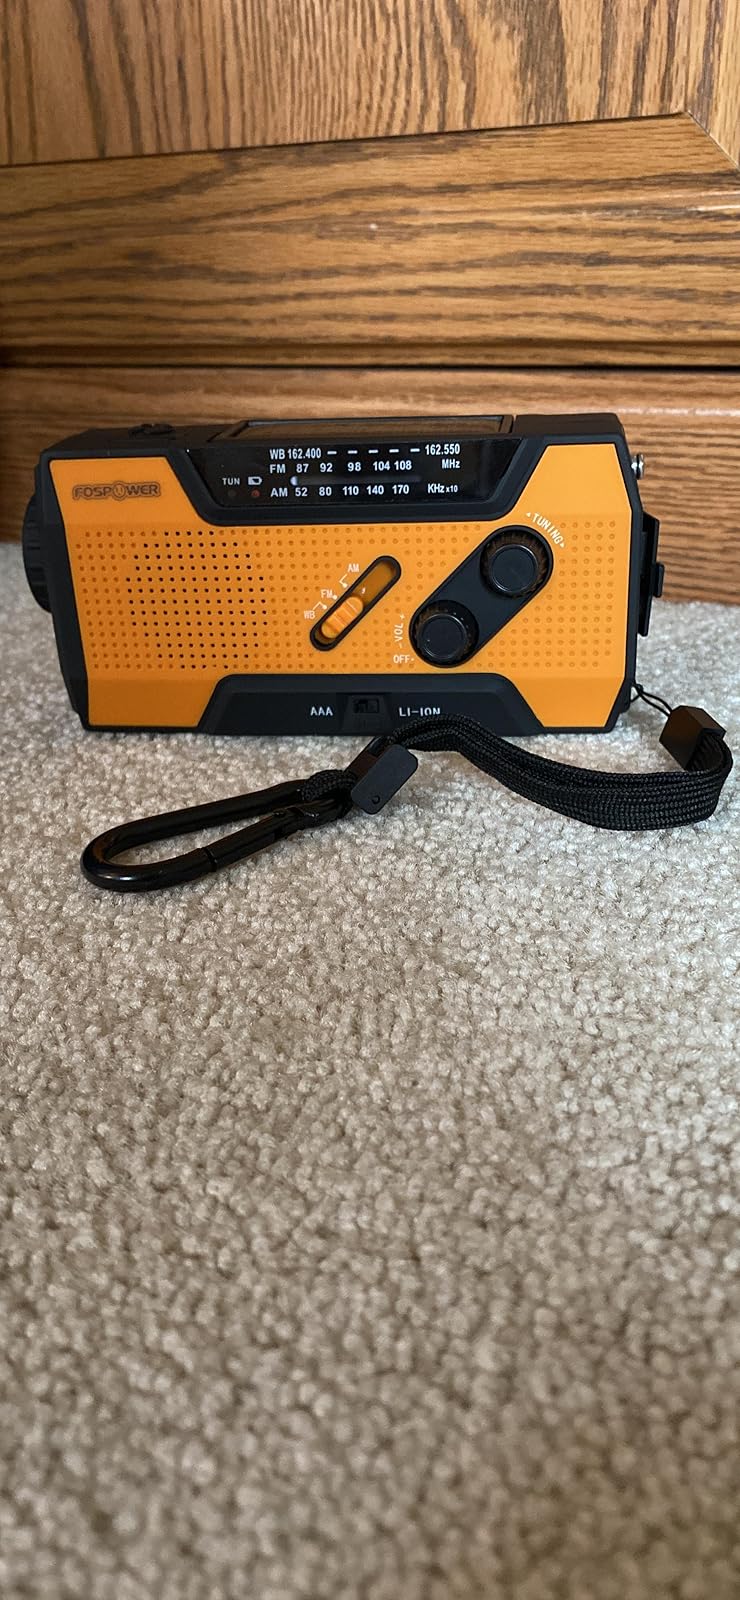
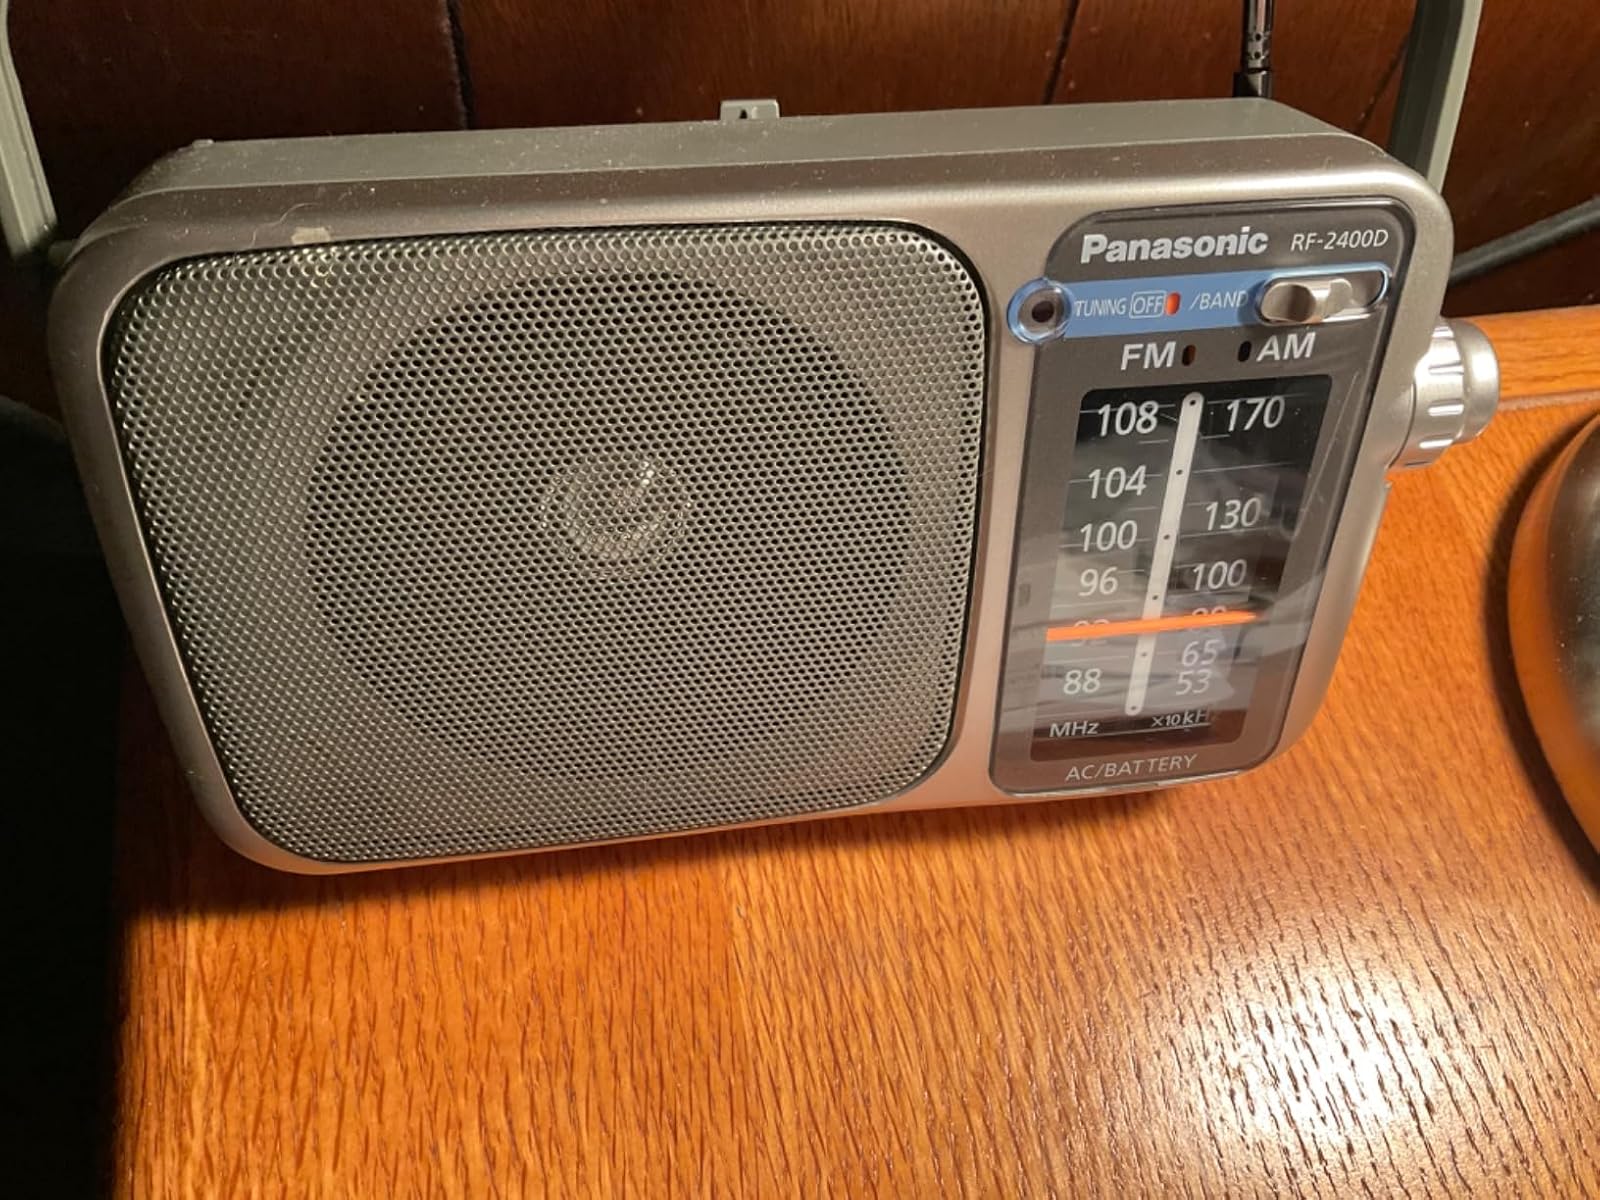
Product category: radio
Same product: no